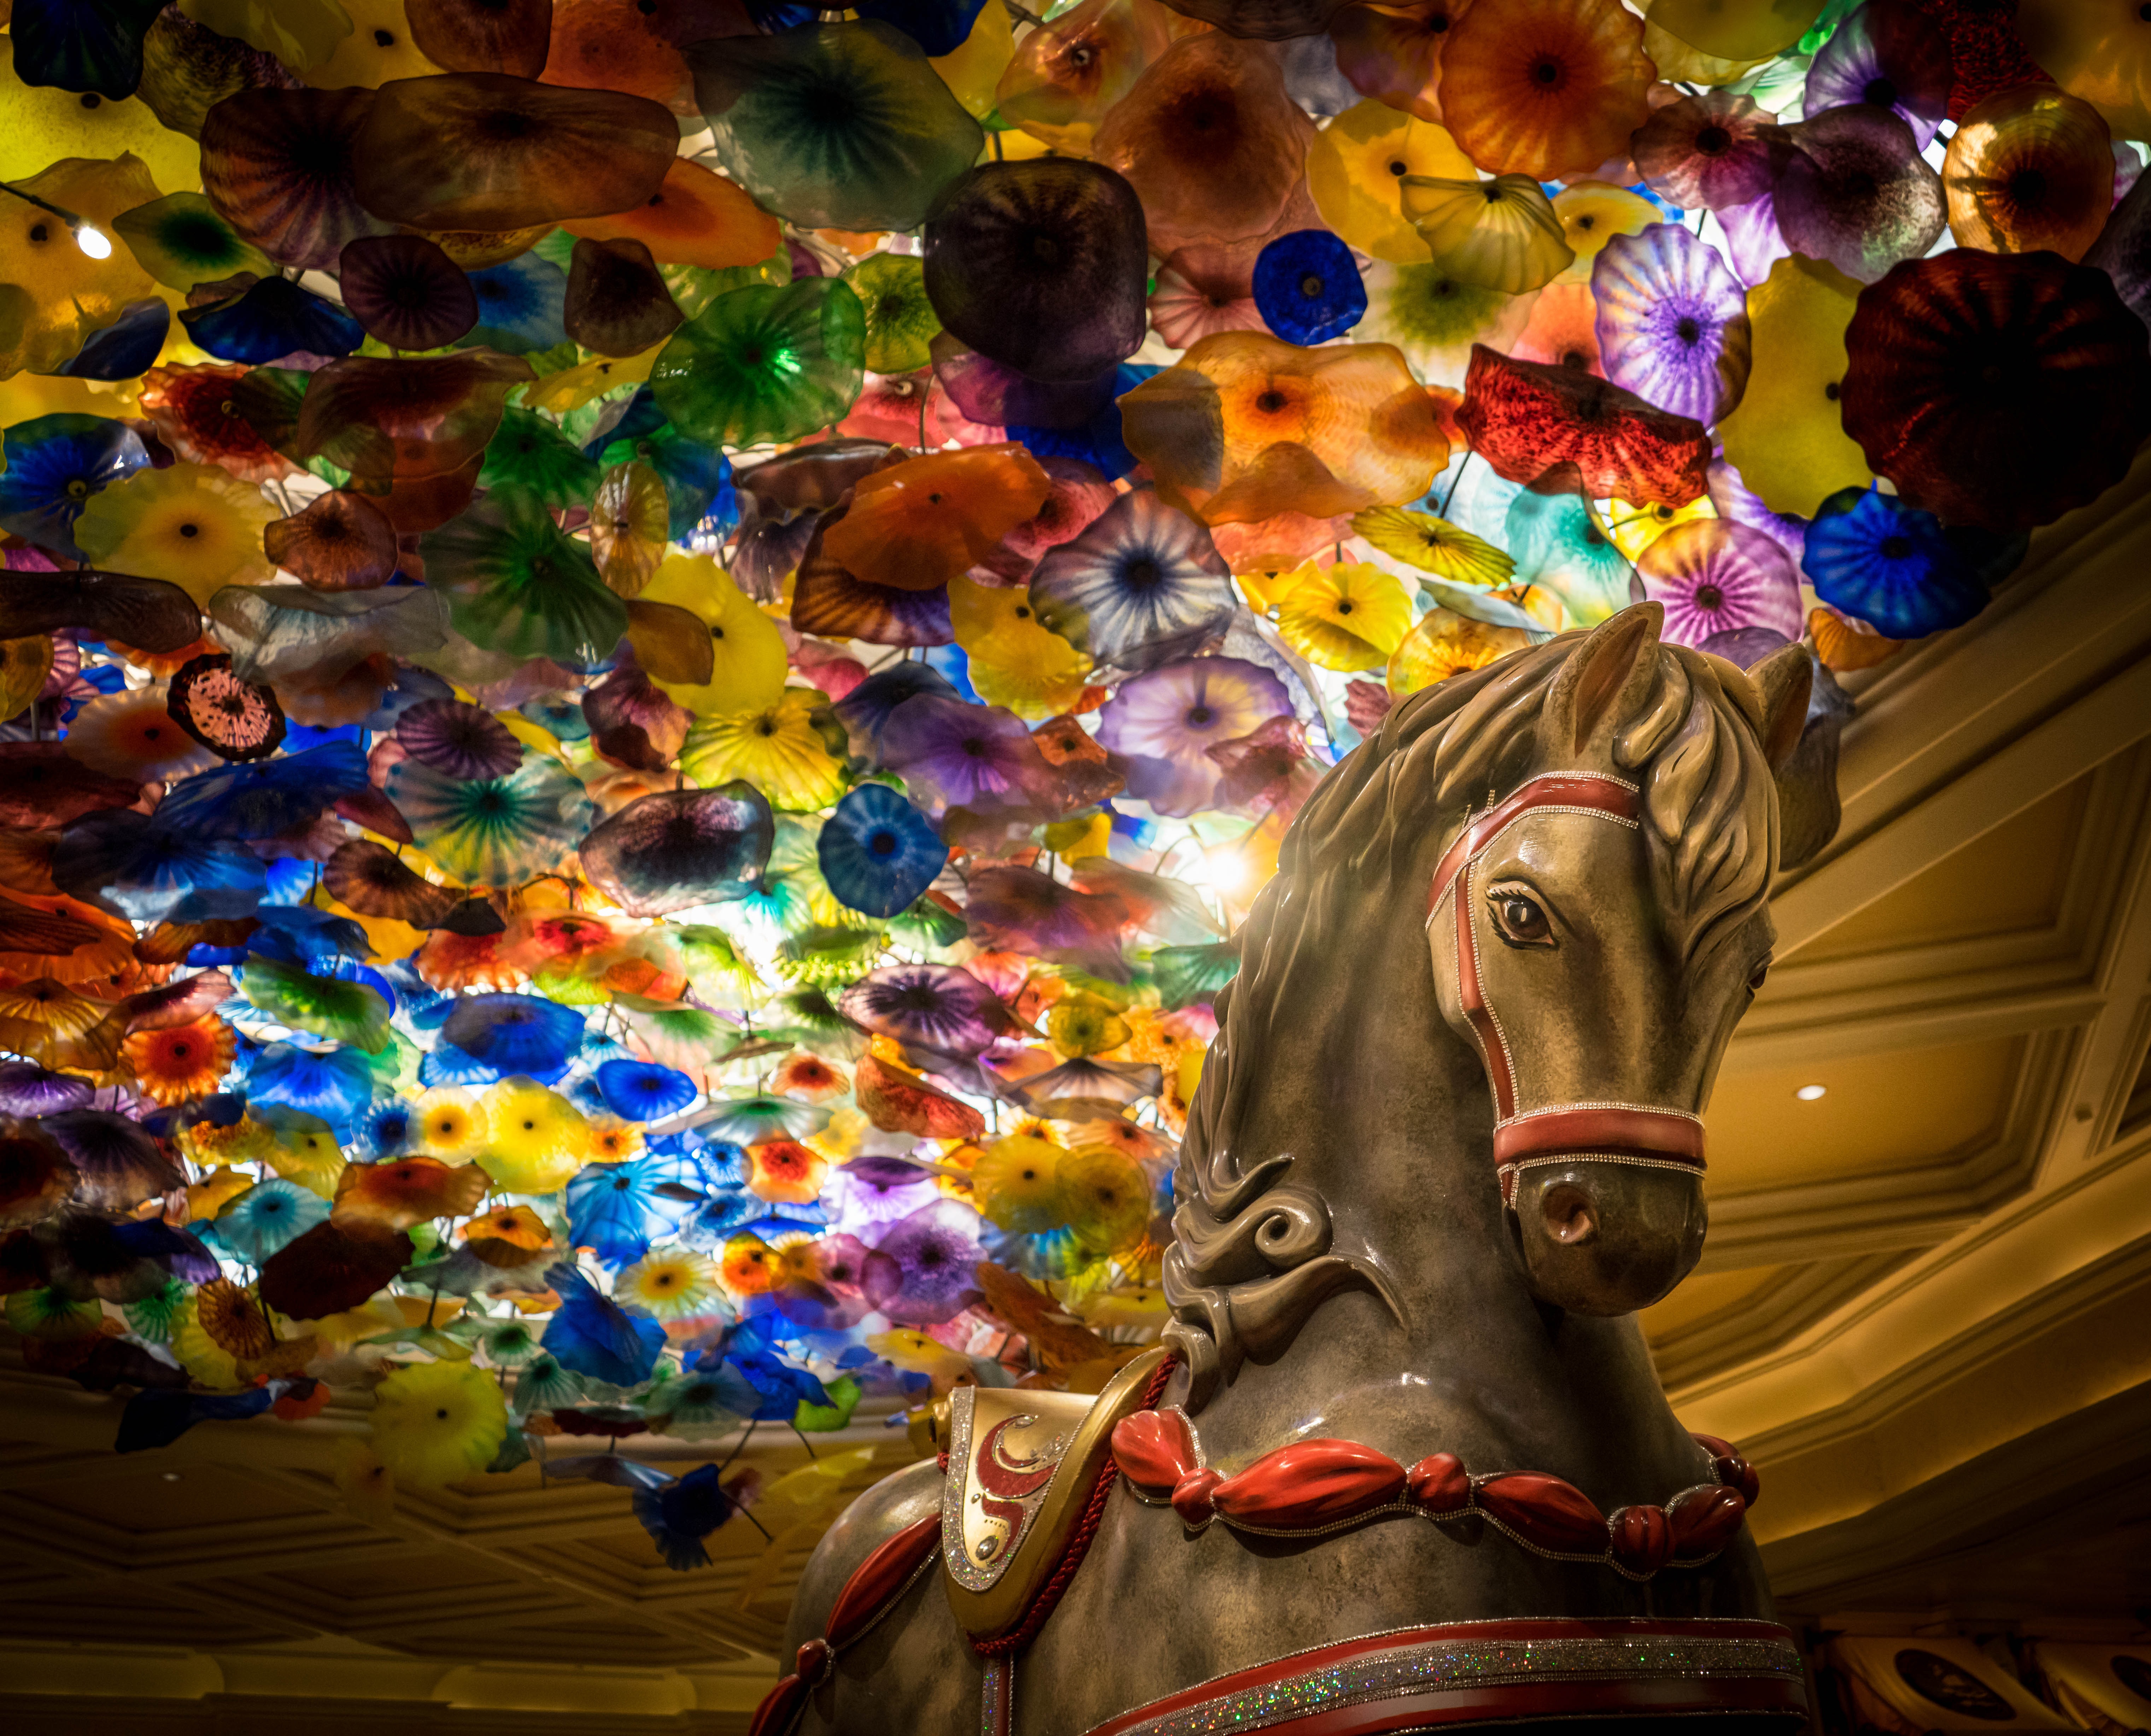
interior, decoration, color, artistic, indoor, landmark, attraction, conservatory, bright, casino, screenshot, mythology, chihuly, las vegas, bellagio hotel